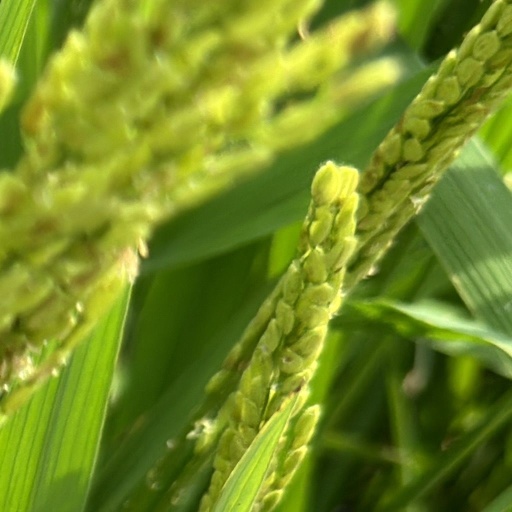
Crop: rice